2021 UEFA Super Cup

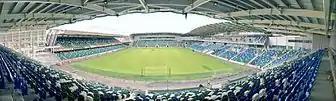
Windsor Park in Belfast hosted the match.

The match was the first UEFA club competition final to be played in Northern Ireland. The 18,500-capacity Windsor Park is the home of Linfield and the Northern Ireland national team. Opened in 1905, the stadium was most recently renovated from 2014 to 2016 with aid from UEFA's HatTrick assistance programme. The venue previously hosted the finals of the 2005 UEFA European Under-19 Championship and 2017 UEFA Women's Under-19 Championship.